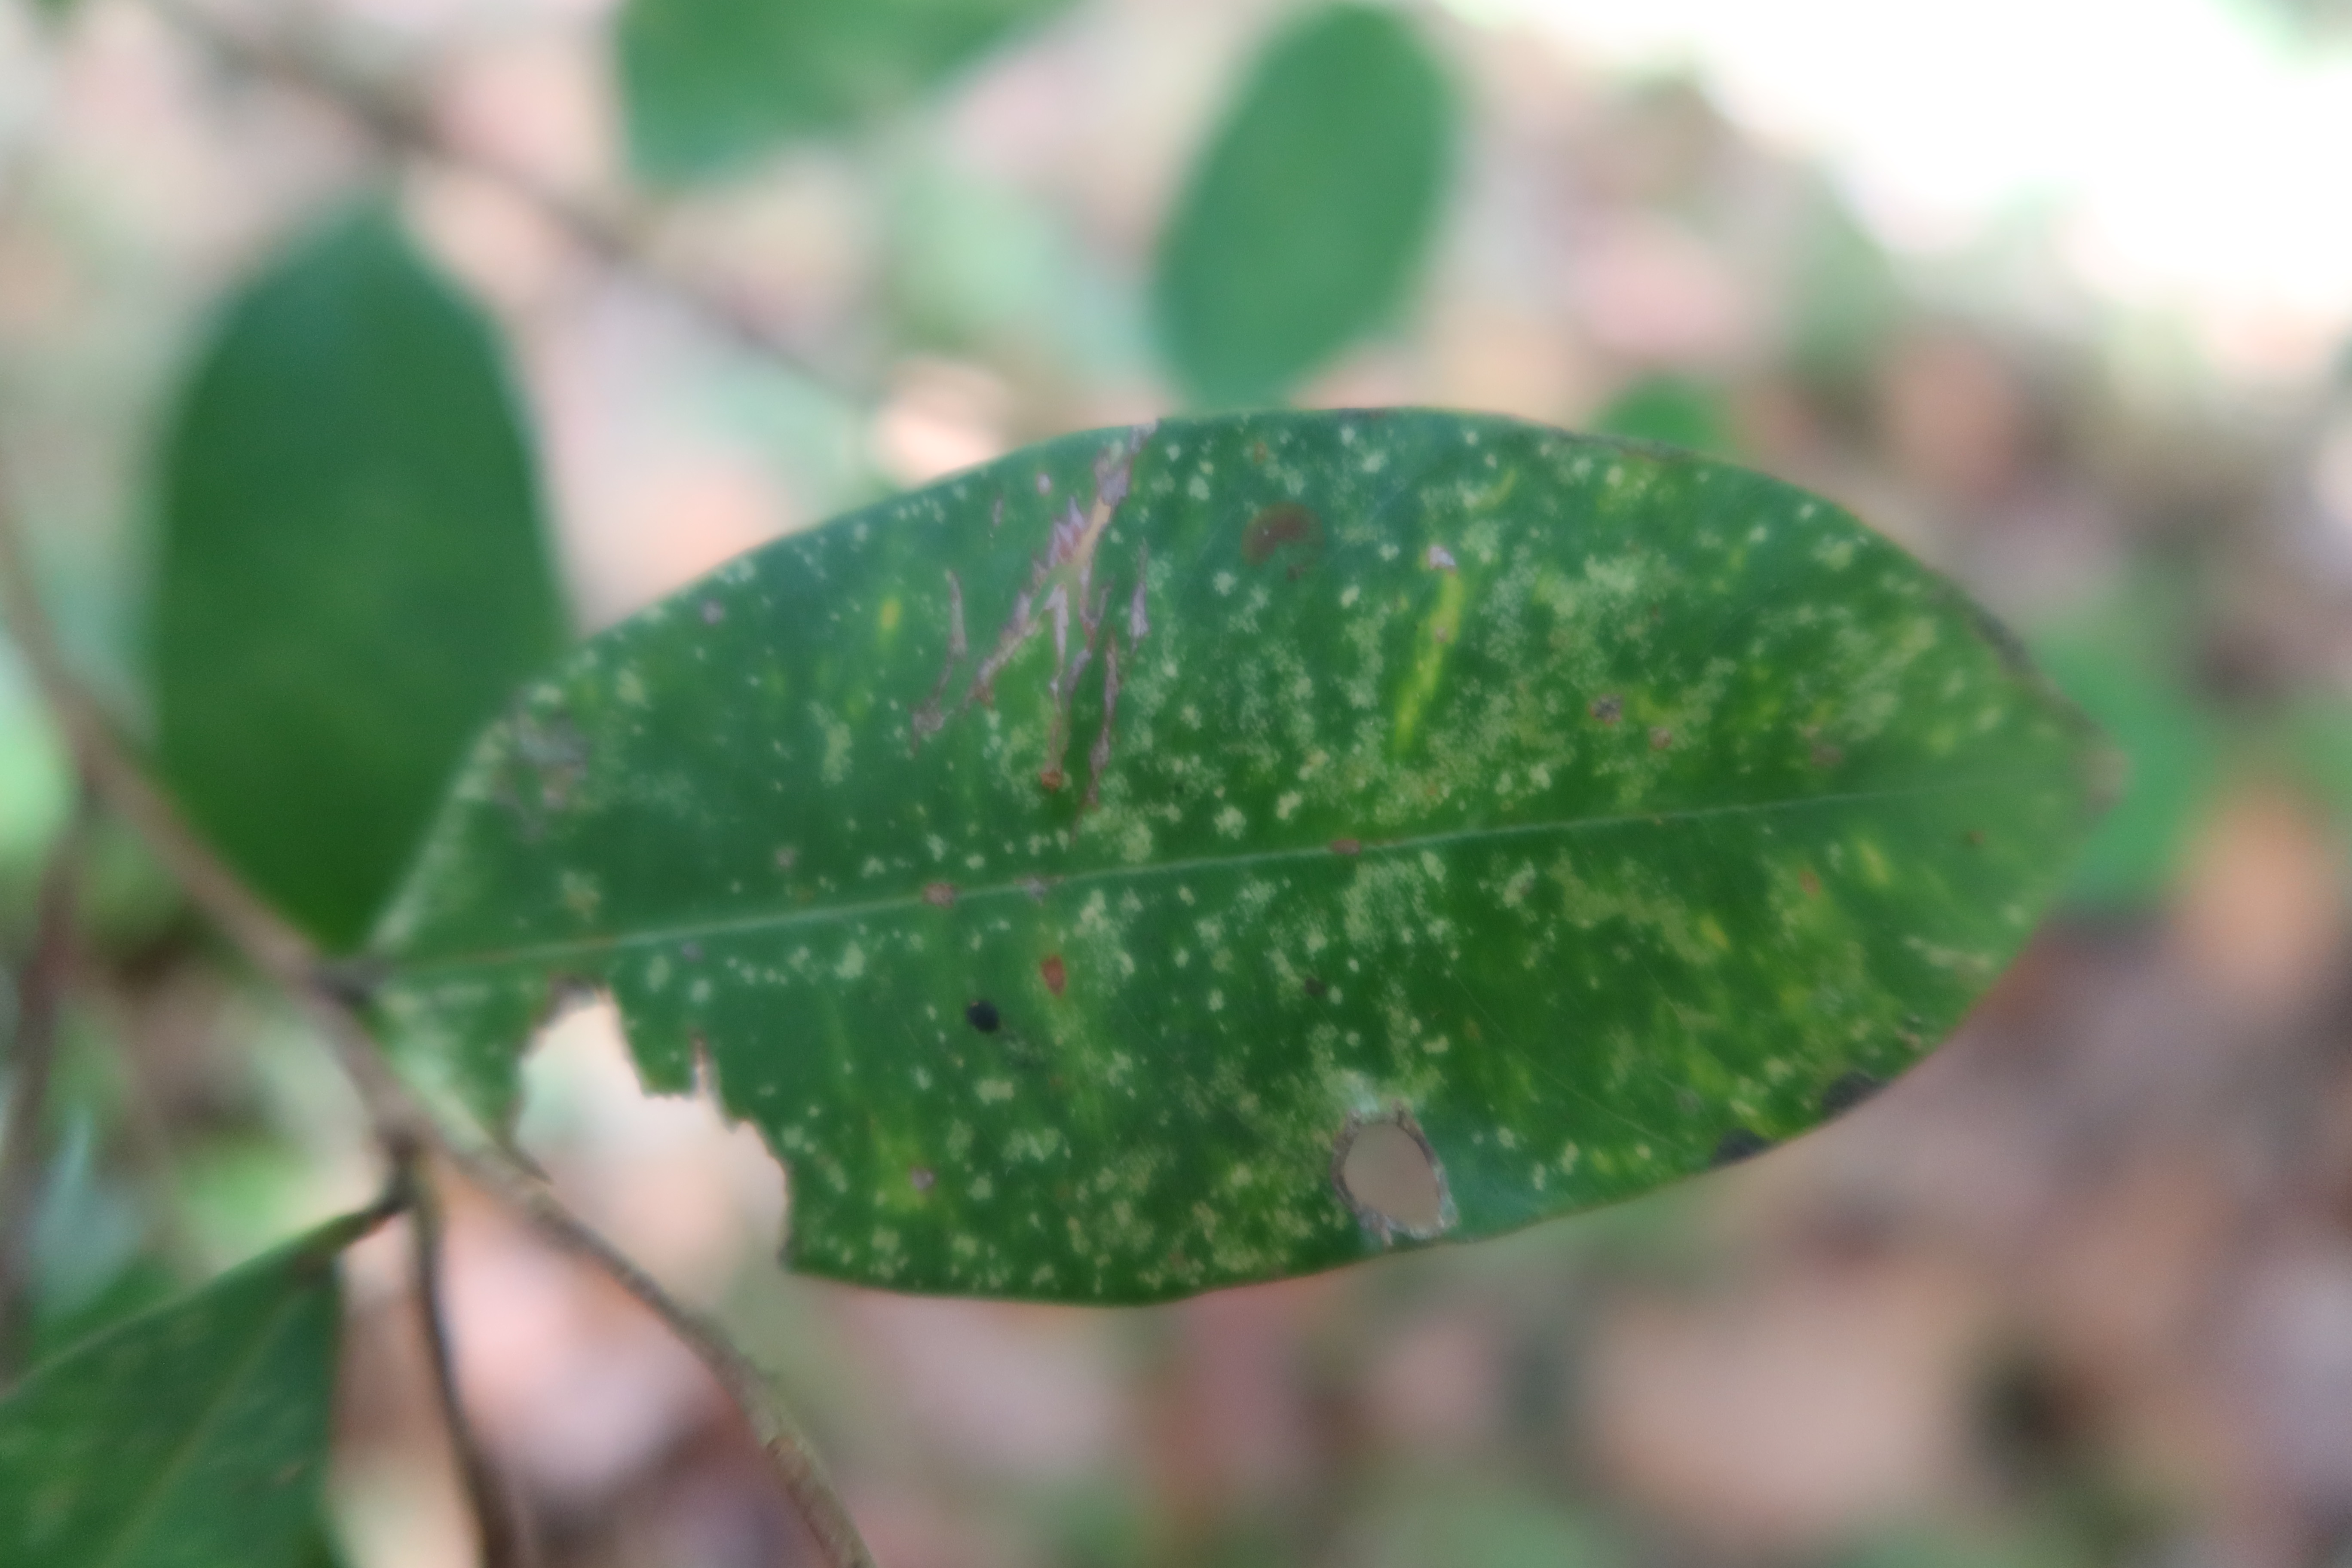
Label: Downy mildew